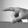
ASL letter: P